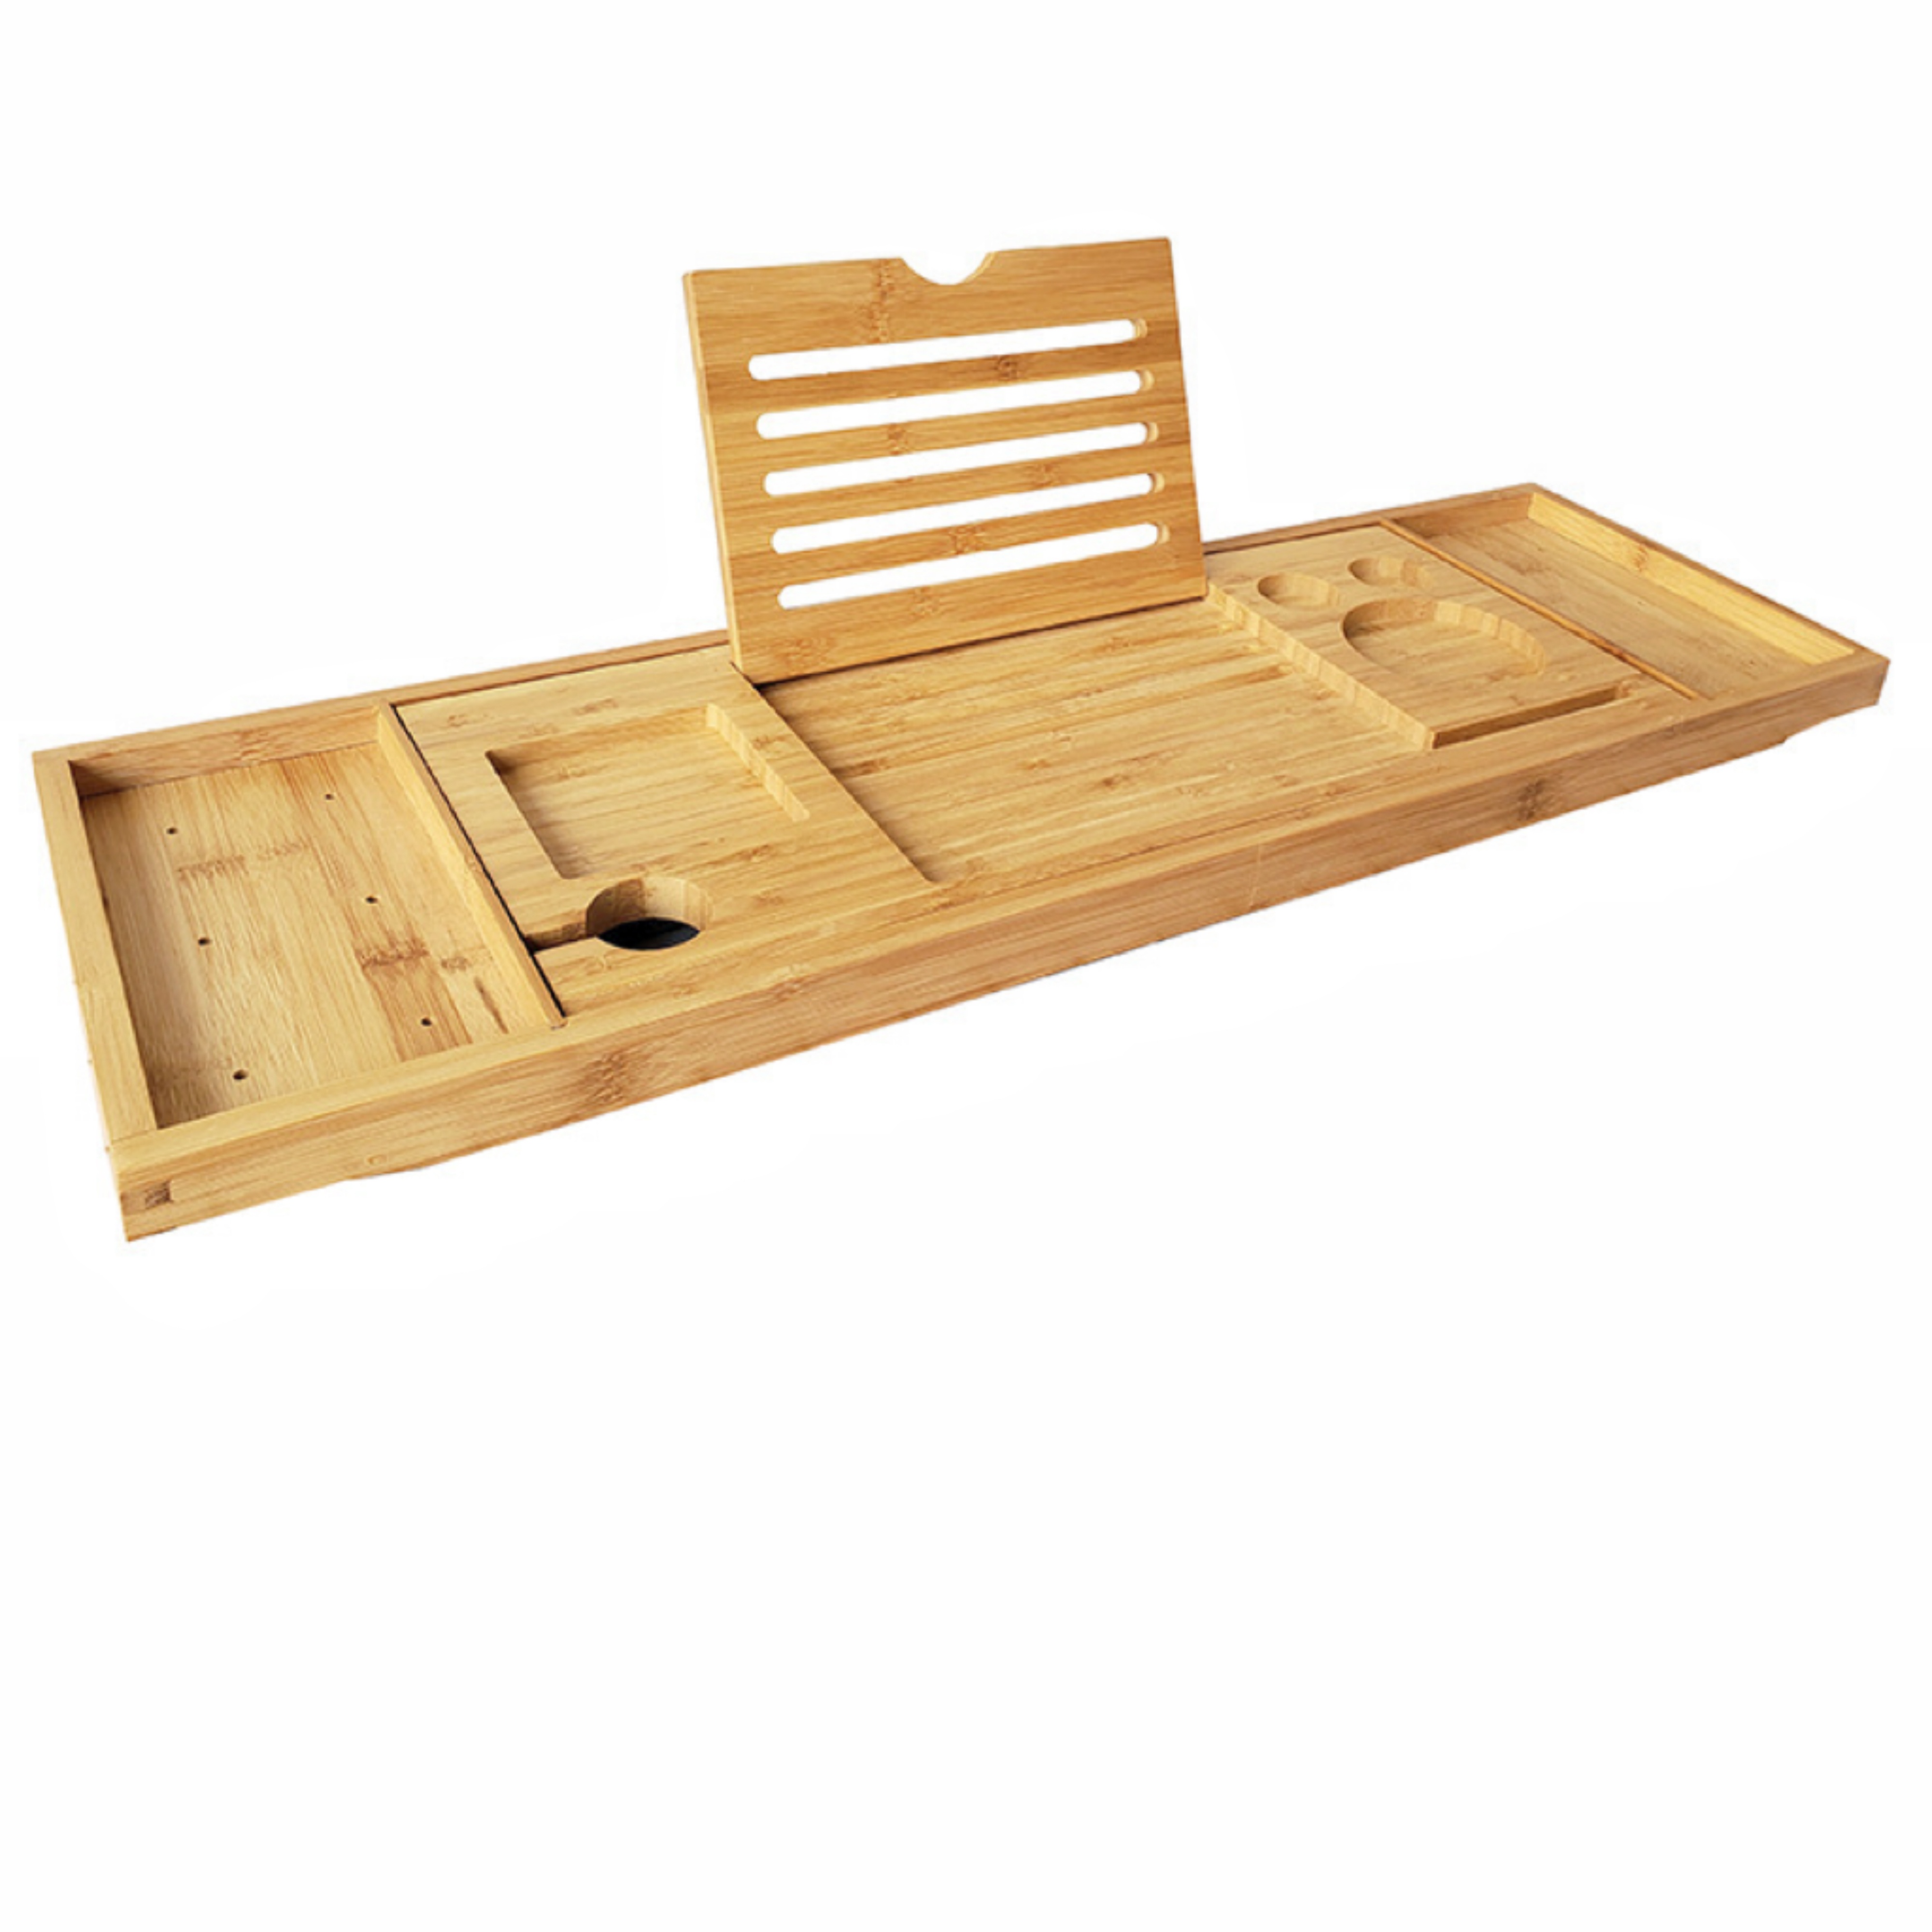
GOMINIMO Expandable Bamboo Bathup Caddy Trays GO-BBC-100-HYB
FEATURES Extendable from 75 to 112CM. This bath caddy tray can be easily extended to fit different bathtub sizes, providing a perfect fit and comfortable bathing experience. Fits most bathtubs after extension. With its adjustable length, this tray is designed to accommodate various bathtub sizes, ensuring versatility and compatibility. 9-in-1 multifunctional design. This bath caddy tray offers 9 compartments in 1, including a candle/cup holder, wine glass holder, book/iPad holder, small towel compartment, and more. It provides convenient storage for all your bath essentials. Space-Saving and Easy Storage. The foldable design of this bath tray allows for convenient storage when not in use. When folded, it measures 75cm x 22cm, making it compact enough to fit into any corner or cupboard. Maximize your bathroom space with this smart and practical solution. Thoughtful and Luxurious Gift Option. This bamboo bath caddy tray is an ideal gift for your loved ones, providing a relaxing and rejuvenating experience at the end of a long day. Perfect for occasions like Mother's Day, Father's Day, Christmas, birthdays, weddings, and anniversaries, it offers a luxurious spa-like experience in the comfort of their own home. SPECIFICATION Brand: Gominimo Material: Bamboo Closed size: 22*75cm Extended size: 75~112cm PACKAGING INFORMATION 1x GOMINIMO Expandable Bamboo Bathub Caddy Trays
Brand: BlueMojo
Category: Home & Garden > Bathroom Accessories > Bath Caddies > Bathtub Caddies